Sinclair Beiles

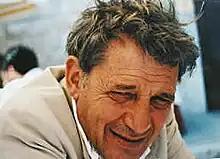
Sinclair Beiles circa 1998 in Johannesburg

Sinclair Beiles (b. Kampala, Uganda, 1930–2000, Johannesburg) was a South African beat poet and editor for Maurice Girodias at the Olympia Press in Paris. He developed along with William S. Burroughs and Brion Gysin the cut-up technique of writing poetry and literature. He won the 1969 Ingrid Jonker Prize for poetry for his collection, "Ashes of Experience".